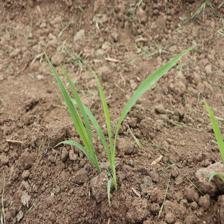
Label: Sorghum